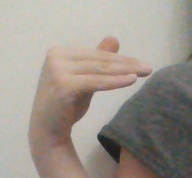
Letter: khaa